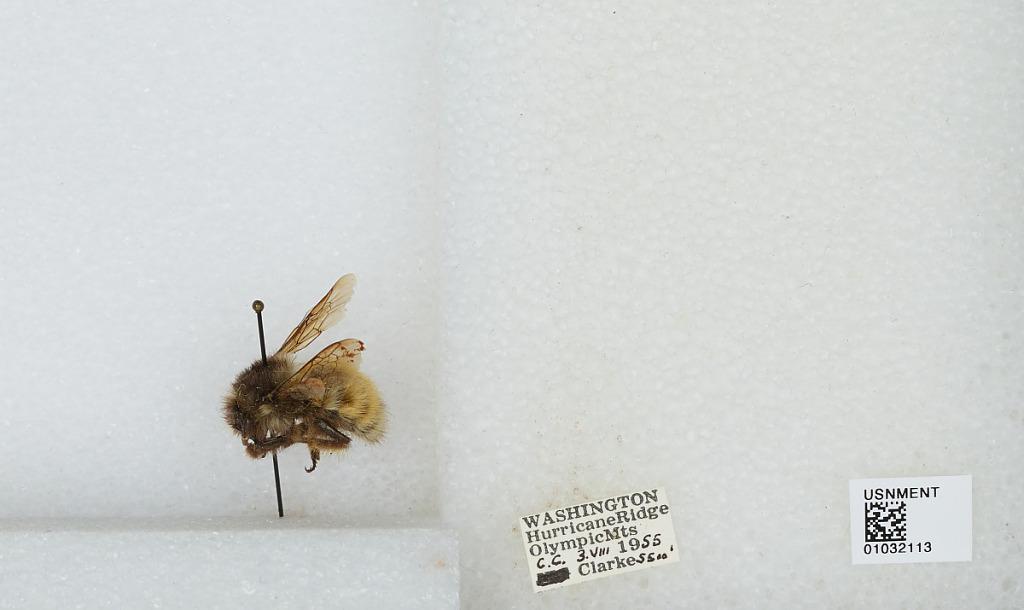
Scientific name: Bombus (Pyrobombus) sylvicola Kirby
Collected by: C. Clarke
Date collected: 1955-8-3
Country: United States
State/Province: Washington
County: Jefferson
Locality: Olympic Mountains, Hurricane Ridge
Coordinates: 47.9692, -123.498